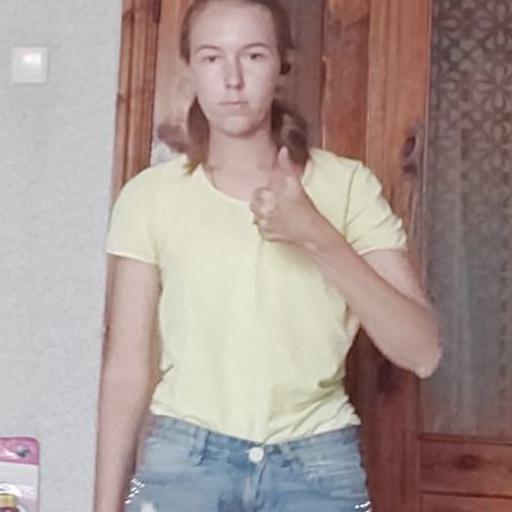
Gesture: like